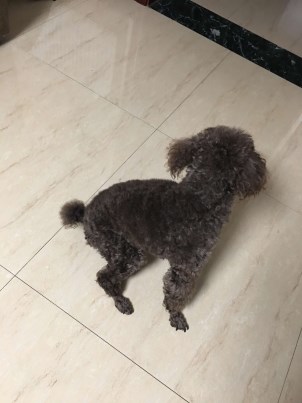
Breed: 2925-n000114-toy_poodle